Mr. Noodle

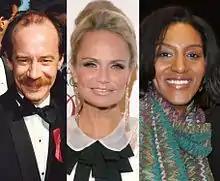
Michael Jeter (left) played Mr. Noodle's brother Mister Noodle. Kristin Chenoweth (middle) played Mr. Noodle's sister Ms. Noodle. Sarah Jones (right) played Mr. Noodle's other sister Miss Noodle.

Writer Louise A. Gikow calls the Noodles "a dynasty of mimes...in the tradition of great silent film comedians like Charlie Chaplin, Buster Keaton, and Harold Lloyd". They made mistakes, but solved them with the help of "enthusiastic kid voice overs", which empowered children and helped them feel smarter than the adults.